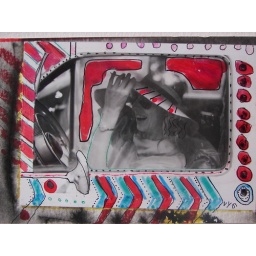
Holly living in her car on the upper west side.Painted silver gelatin print